Tarampa

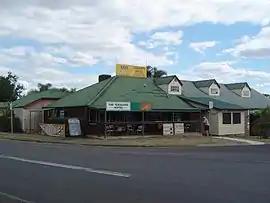
Tarampa Hotel, 2014

Tarampa is a rural locality in the Somerset Region, Queensland, Australia. In the , Tarampa had a population of 287 people.